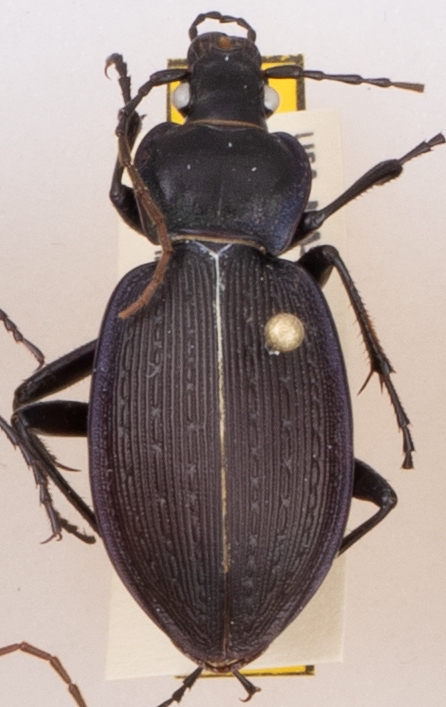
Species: Carabus goryi
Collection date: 2018-08-14
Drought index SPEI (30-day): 2.09
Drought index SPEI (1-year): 1.16
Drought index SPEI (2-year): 0.82